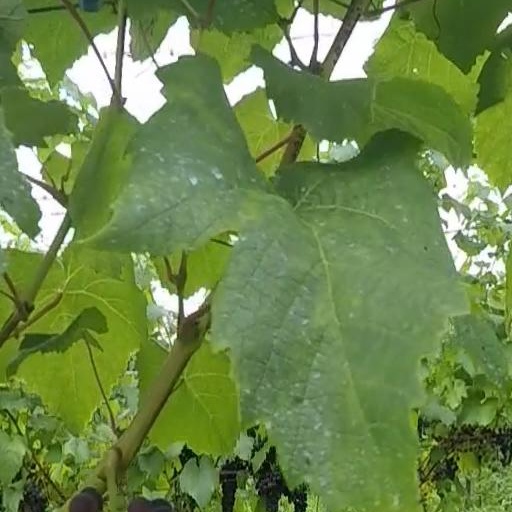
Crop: grape